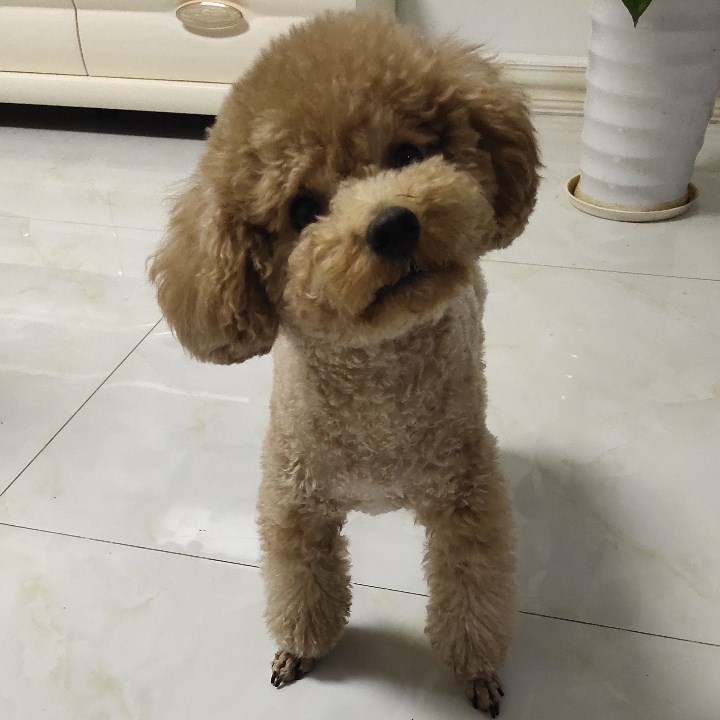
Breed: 7449-n000128-teddy